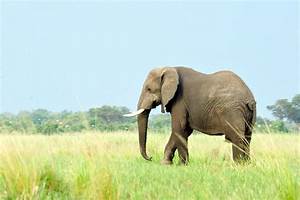
Label: elefante